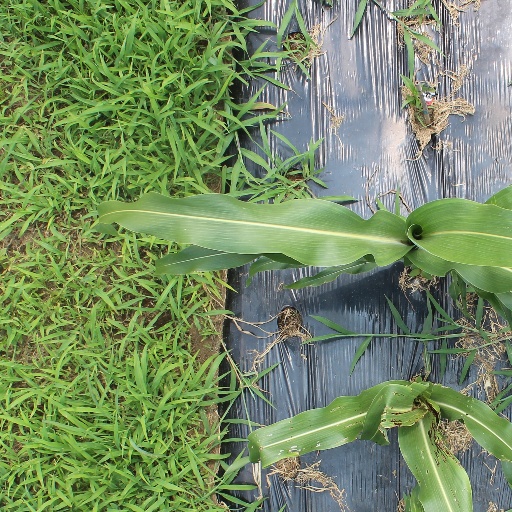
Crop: sorghum